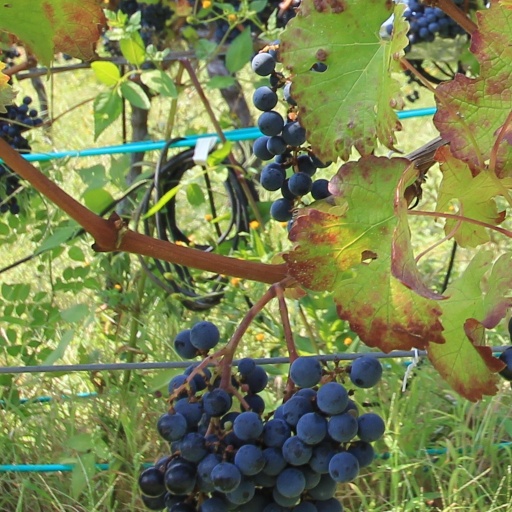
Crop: grape